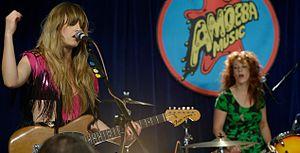
Cet article est une liste non exhaustive de girls bands existant ou ayant existé. Un girls band est un groupe de musique féminin dont les membres chantent et jouent de leur propre instrument.
Deap Vally est un groupe de rock alternatif et blues rock américain, originaire de Los Angeles. Il est formé autour de Lindsey Troy et Julie Edwards depuis 2011. Deap Vally a à ce jour produit deux albums : Sistrionix et Femejism, et un EP en 2013, qui ont tous deux réussi à atteindre les charts britanniques.